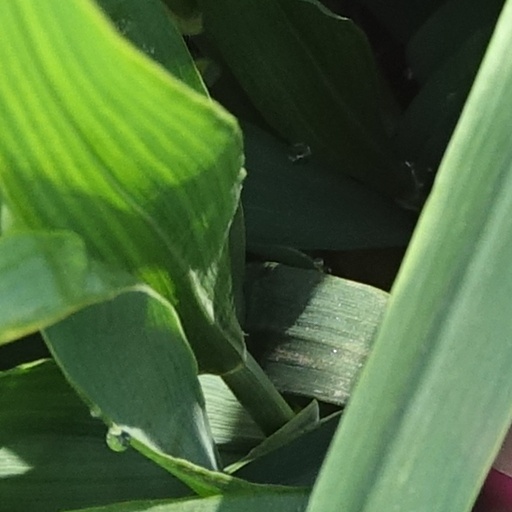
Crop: wheat